FA Youth Cup

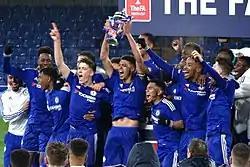
Chelsea players celebrating winning the 2015–16 FA Youth Cup.

Players who have scored multiple hat-tricks in the FA Youth Cup. As players are usually only eligible for the FA Youth Cup for one or two seasons (rather than indefinitely/their whole career), scoring multiple hat-tricks is an even more exceptional feat.